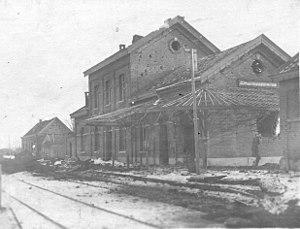
Les gares de plan type 1895 sont un type de gare de petite ou moyenne importance, construit sur tout le territoire de Belgique entre 1895 et 1914 à la suite des gares de plan type 1881. L’objectif de ce plan rationnel était de disposer, à moindre frais, de bâtiments de gares d’aspect et de disposition homogènes, simples à construire et adaptables aux besoins de la localité qu’ils desservaient. 61 de ces gares ont été construites et beaucoup d’entre-elles furent édifiées en remplacement de gares plus anciennes, souvent héritées des compagnies privées reprises par l’État.